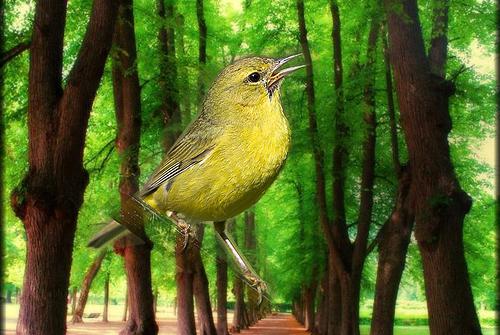
Bird species: Orange_crowned_Warbler
Bird type: landbird
Background: land